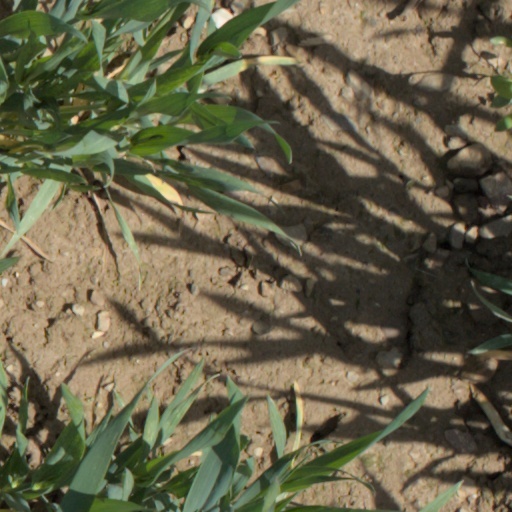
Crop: wheat